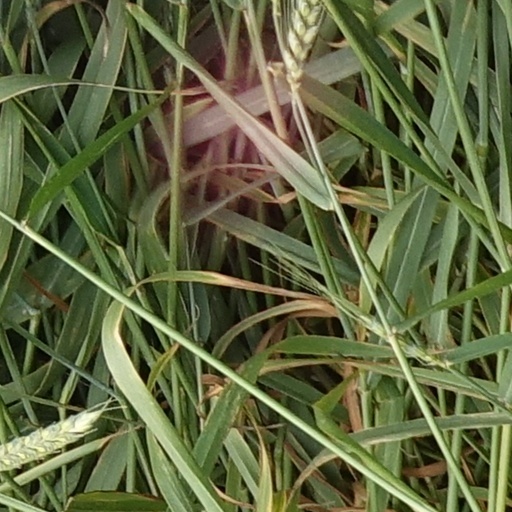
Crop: wheat